Collegiate secret societies in North America

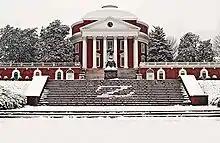
The Rotunda, with "Z Society" logo

Secret societies have been a part of University of Virginia student life since the founding of the Eli Banana society in 1878. Early secret societies, such as Eli Banana and T.I.L.K.A., had secret initiations but public membership; some, such as the Hot Feet, now the IMP Society, were very public, incurring the wrath of the administration for public reveals.